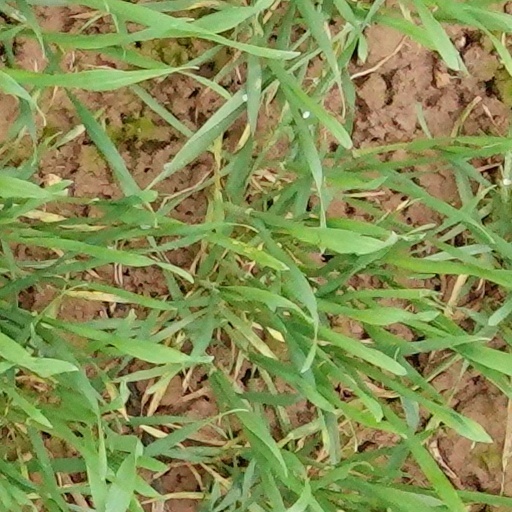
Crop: wheat